Free TV (MENA)

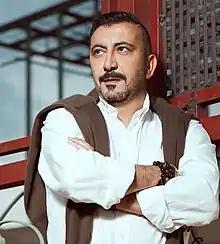
Nasr Mahrous, owner of the channel.

Its main objective is to combine different cultures through the language of entertainment, and to be a showcase of modern and classic Arab and international music blended together. and many other independent labels, in addition to international majors labels such as Vevo, RedOne, Republic Records, Sony, Universal and Warner Music Group.